British Indian Ocean Territory

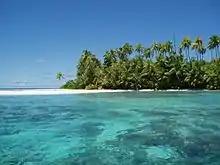
Salomons Atoll

In April 1967, the British government purchased the privately owned copra plantations for £600,000 and closed them. Over the next five years, the British authorities removed the entire population of about 2,000 people, known as Chagossians (or Ilois), from Diego Garcia and two other Chagos atolls, Peros Banhos and Salomon Islands, to Mauritius and the Seychelles. The expulsion was carried out by preventing Chagossians who had left from returning from 1967, assisted by the Moulinie and Company (Seychelles), Limited company which the UK had set up to run the plantations. In 1968, when more workers were needed, non-Chagossian temporary workers were allowed in from the Seychelles. The remaining population was removed from Diego Garcia in January 1971, to meet a July 1971 deadline requested by the US. The populations of Peros Banhos and the Salomon Islands were removed starting from June 1972. The population as of 1965 was around 1,360 Chagossians, plus temporary workers from the Seychelles. Another few hundred Chagossians already lived outside of the islands. The UK informed the United Nations that BIOT had no indigenous population, meaning the UK would not have to send reports on the territory to the UN.